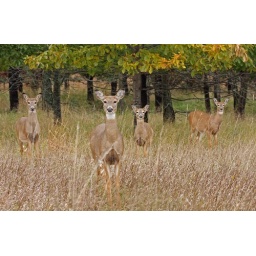
notice the clear &amp;quot;brouse&amp;quot; line on the oak trees, a sign of to many deer in one area.